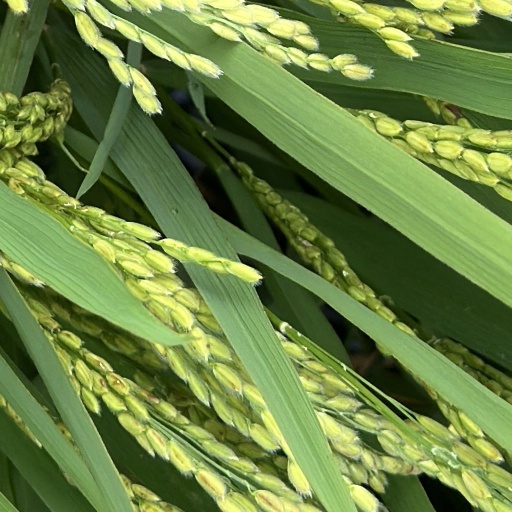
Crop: rice